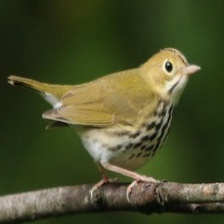
Species: OVENBIRD
Scientific name: SEIURUS AUROCAPILLA